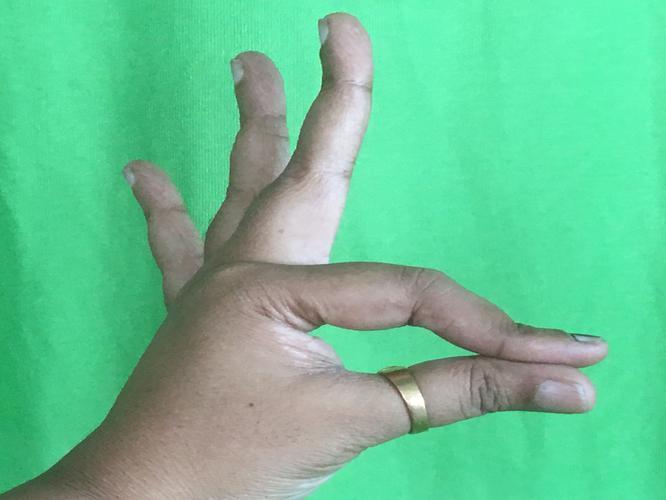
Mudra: Hamsasyam
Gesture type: single_hand